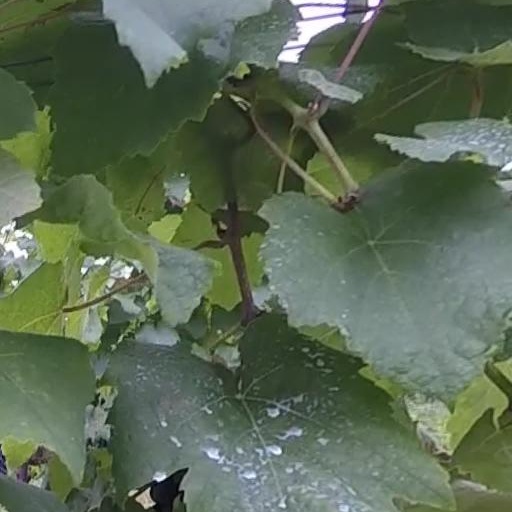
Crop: grape